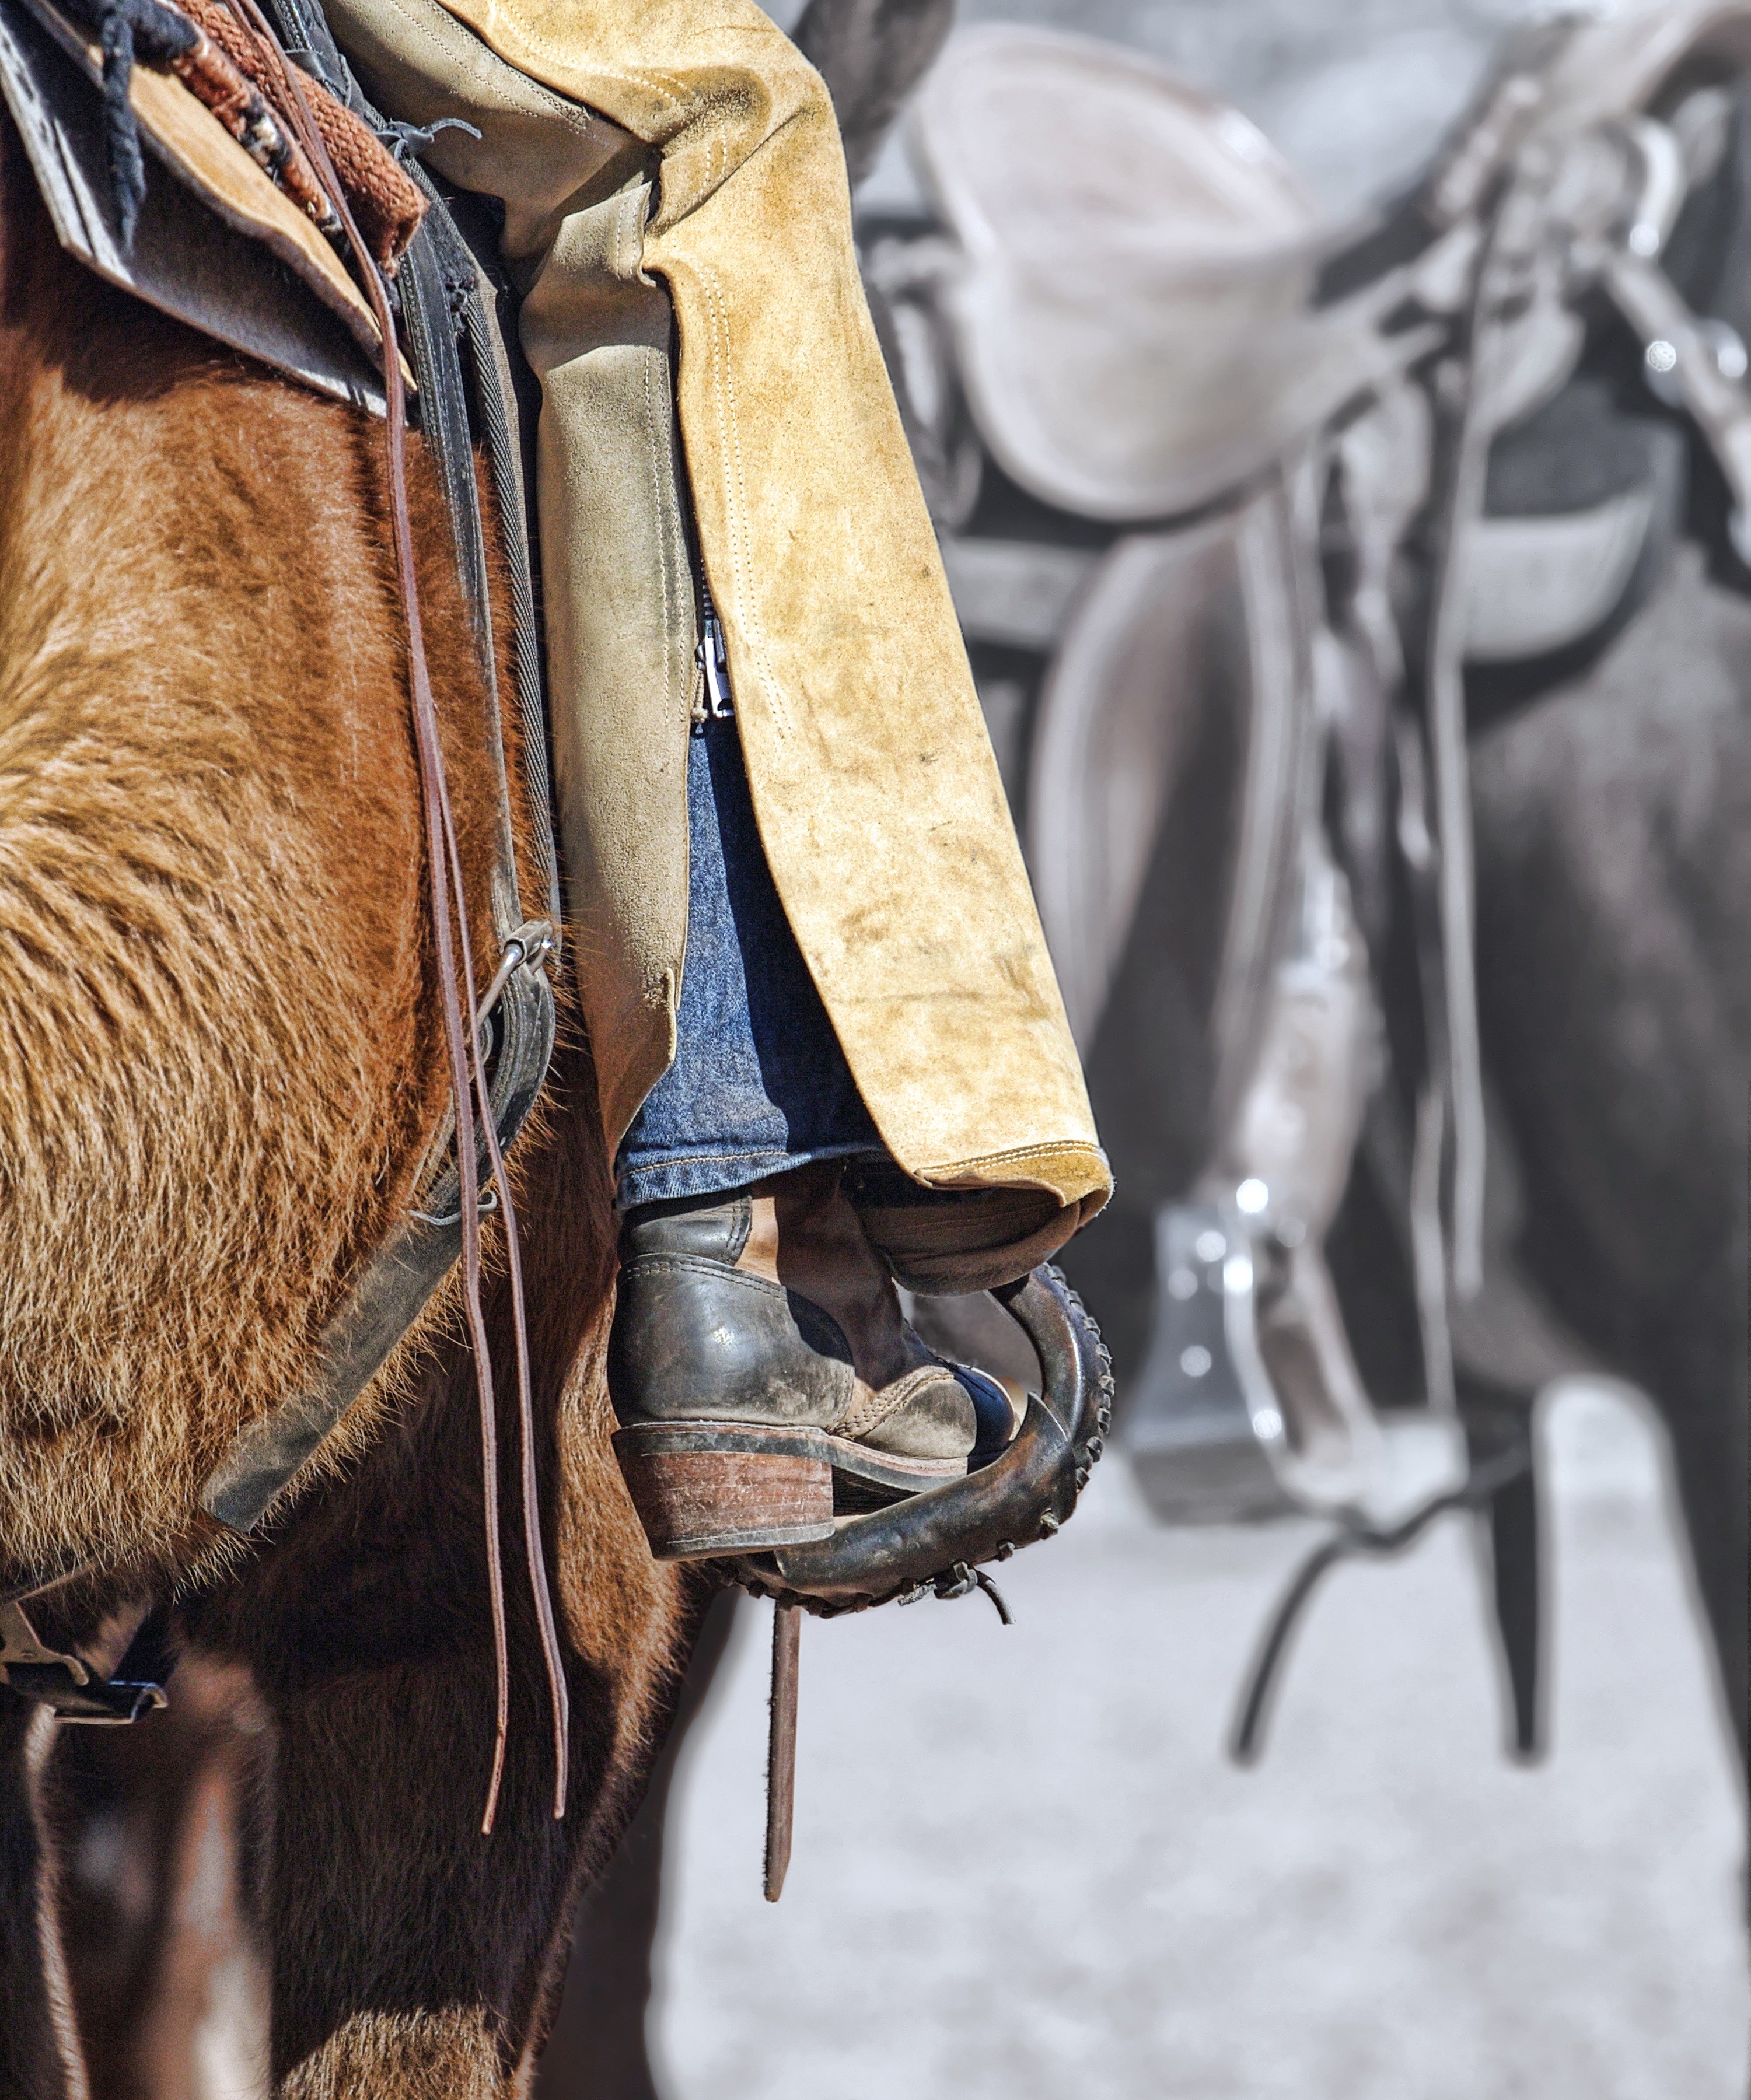
woman, leather, farm, boot, rural, ranch, horse, rein, mammal, cowgirl, denim, bridle, equine, riding, saddle, cowboy, halter, pack animal, horse like mammal, horse tack, tack